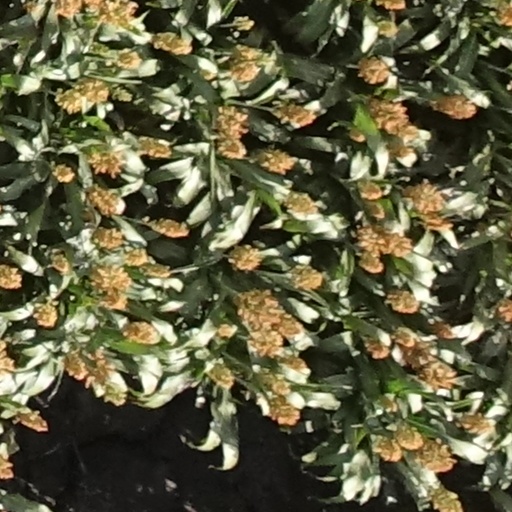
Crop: sorghum